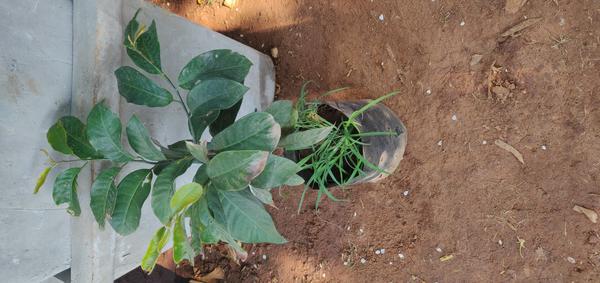
Plant: Mango